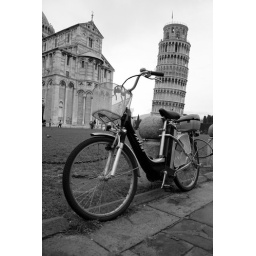
Parked bike in front of tower of Pisa